Cumberland station (CTA)

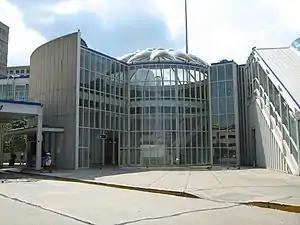
The exterior of the station building at Cumberland

Cumberland is a station on the Chicago Transit Authority's 'L' system. Situated on the Blue Line between Rosemont and Harlem, the station is located in the median of the Kennedy Expressway at Cumberland Avenue in the O'Hare community area’s Schorsch Forest View neighborhood on Chicago's Northwest Side. It is also in close proximity to both the Norwood Park neighborhood and the city of Park Ridge as well as the village of Norridge. The area surrounding the station consists of mixed commercial and residential development.